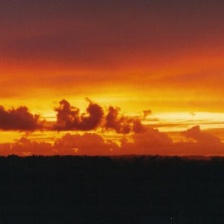
Cloud type: Altostratus